X86 virtualization

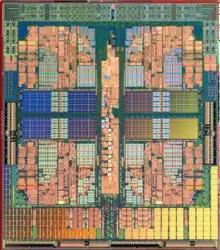
AMD Phenom die

AMD developed its first generation virtualization extensions under the code name "Pacifica", and initially published them as AMD Secure Virtual Machine (SVM), but later marketed them under the trademark "AMD Virtualization", abbreviated "AMD-V".